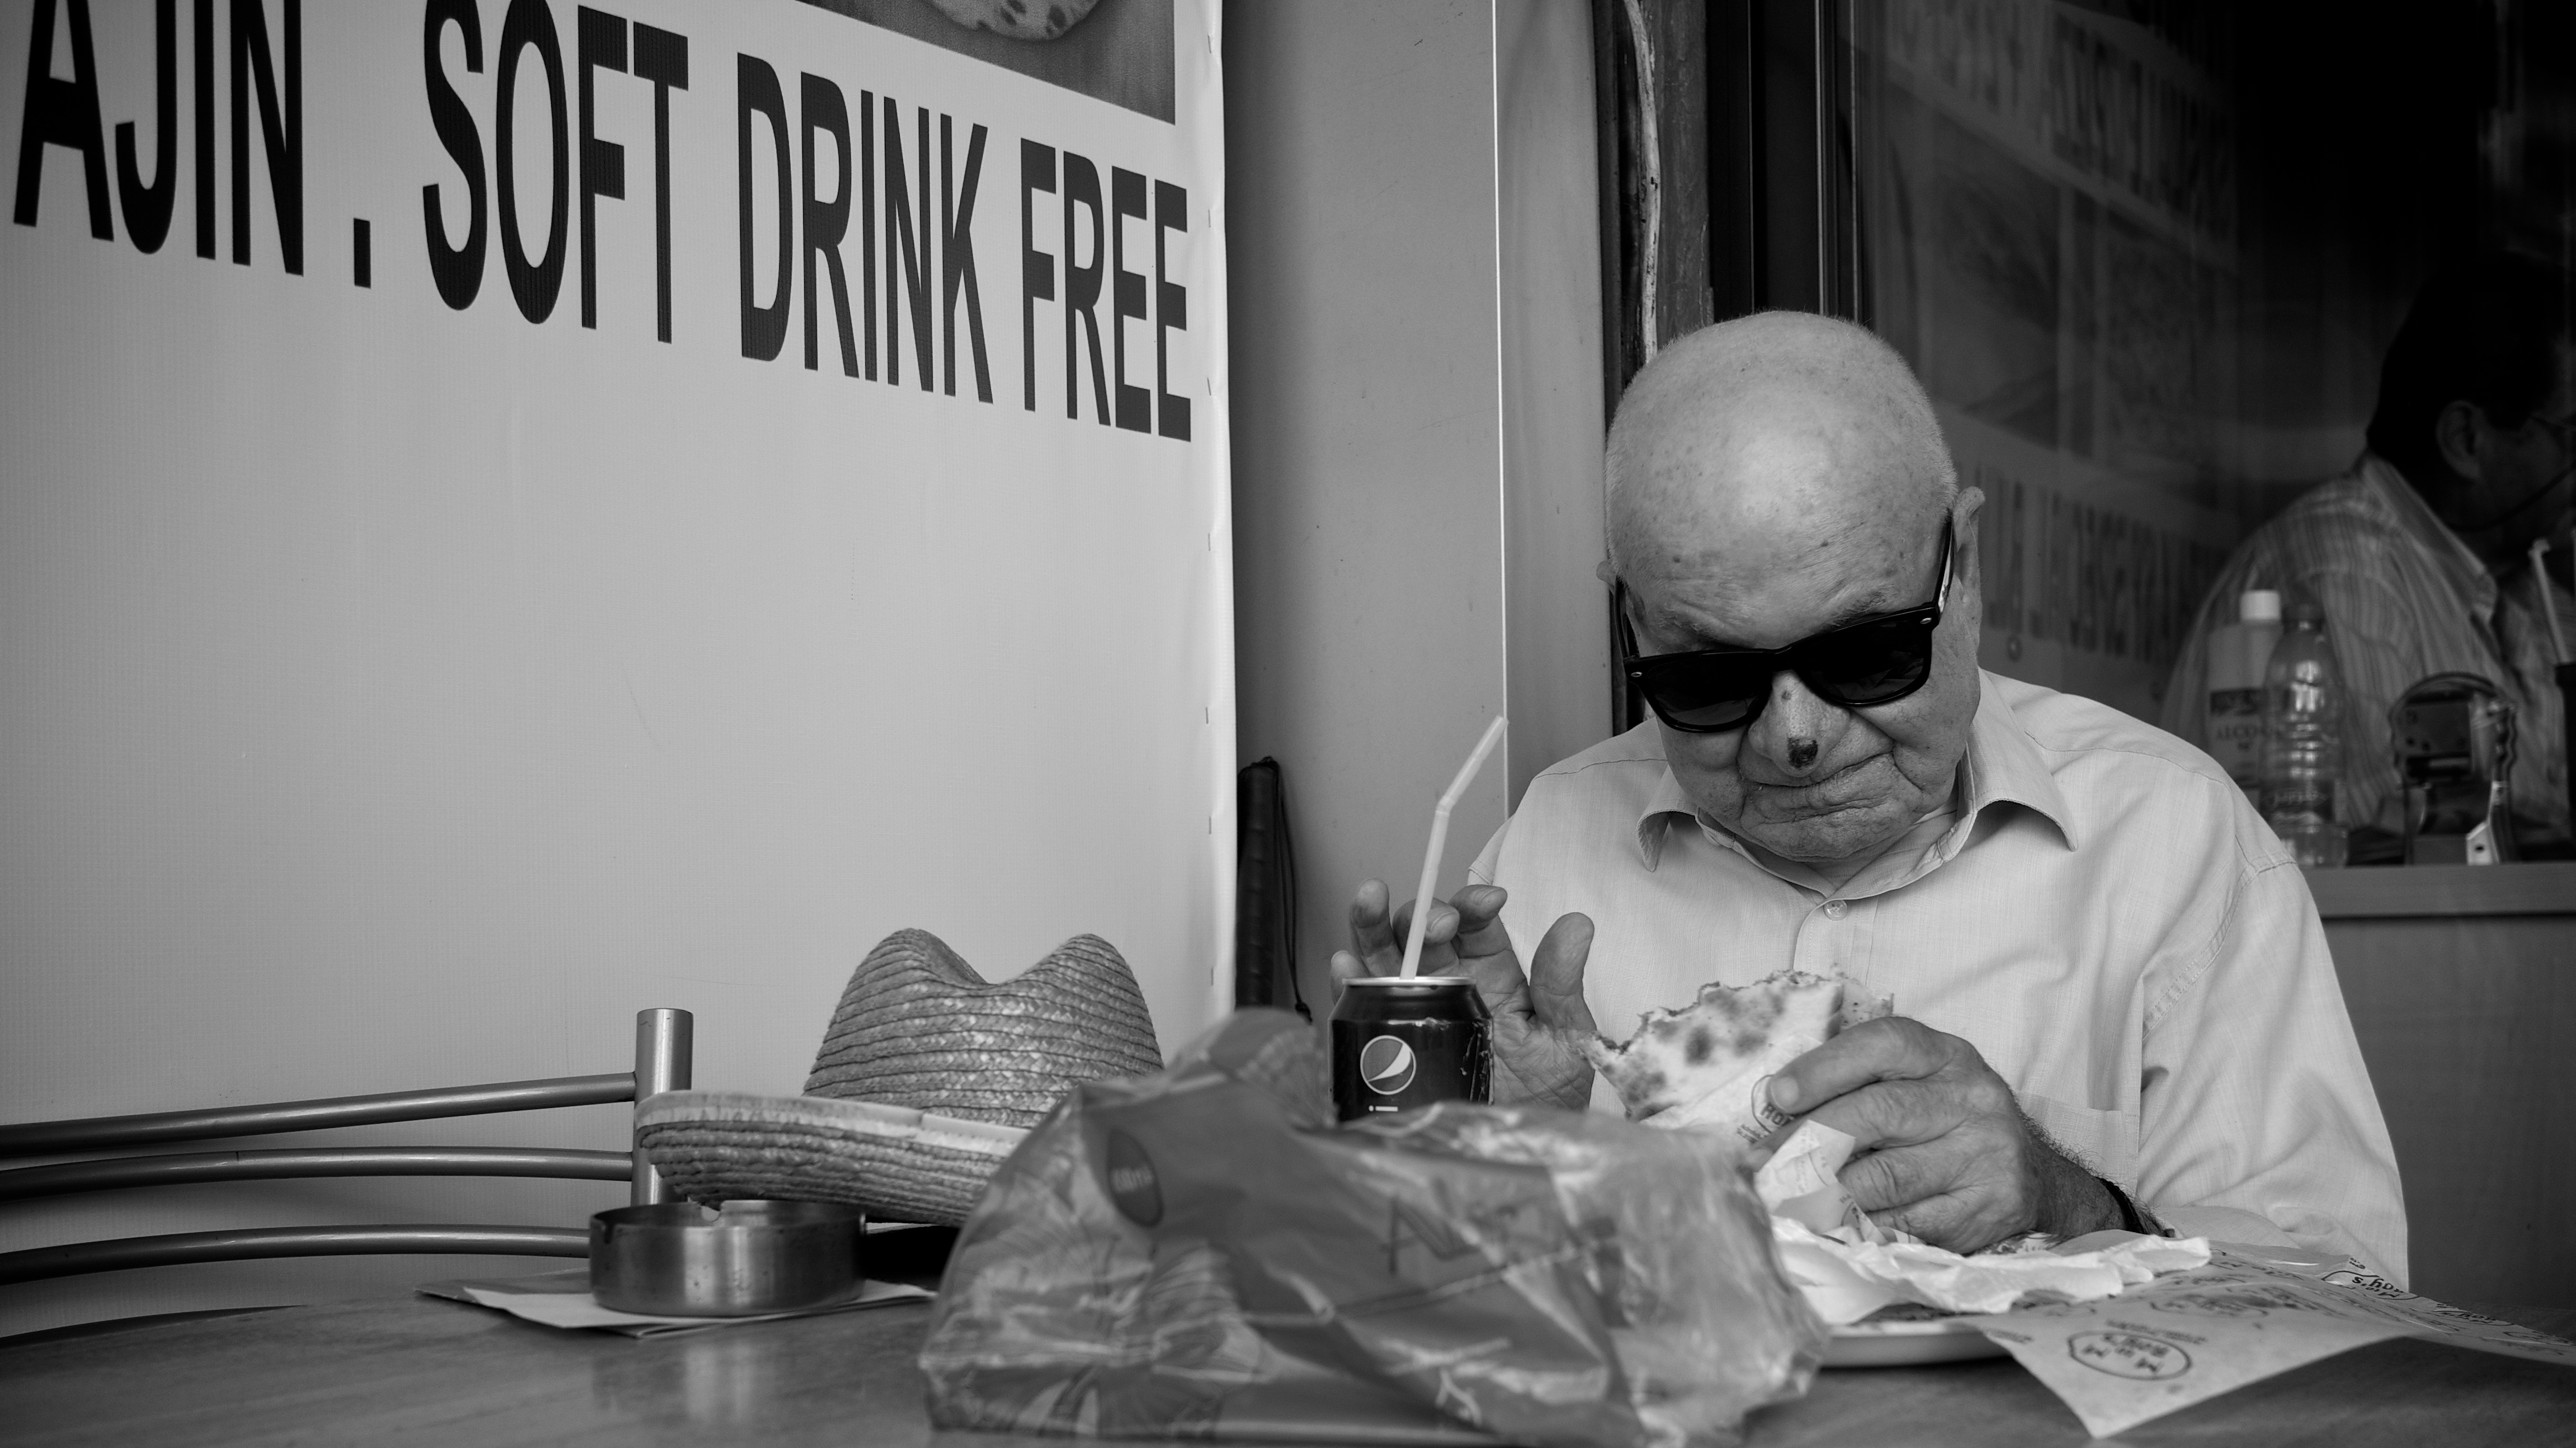
person, black and white, white, street, photography, ebook, training, black, monochrome, streetphotography, flickr, thomas, video, olympus, photograph, omd, fuji, leica, monochrom, leuthard, hcb, thomasleuthard, monochrome photography